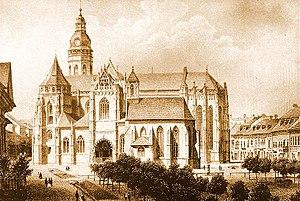
La cathédrale Sainte-Élisabeth est la plus grande église de Slovaquie avec une superficie de 1 200 m² et une capacité de 5 000 personnes. Située à Košice, c'est en outre la cathédrale gothique de style occidental la plus à l'est d'Europe. Dédiée à sainte Élisabeth de Hongrie, elle se situe au centre de la rue Hlavná, qui s'élargit au niveau de l'église, ce qui lui donne sa forme oblongue caractéristique. C'est l'église principale de l'archidiocèse de Košice et l'église paroissiale de la paroisse Sainte-Élisabeth de Košice. La construction eut une influence certaine sur les édifices des villes des environs comme Prešov, Bardejov, Sabinov, Rožňava mais également sur l'architecture religieuse de certaines églises de Pologne et de Transylvanie.